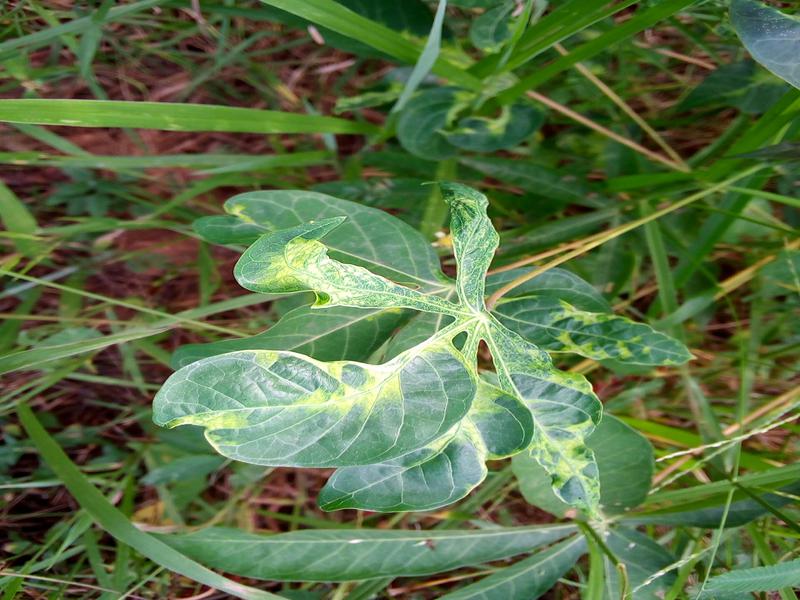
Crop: cassava
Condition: mosaic_disease